Roundel (fortification)

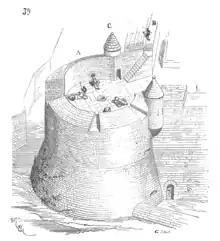
Roundel in Fort de Salses (southern France), 15th century, drawing by Viollet-le-Duc

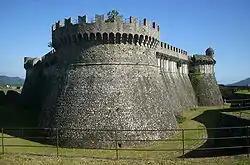
Roundel of Fortezza Firmafede in Sarzana (north Italy), 15th century

The roundel is an artillery fortification with a rounded or circular plan of a similar height to the adjacent defensive walls. If the fortification is clearly higher than the walls it is called a battery tower.